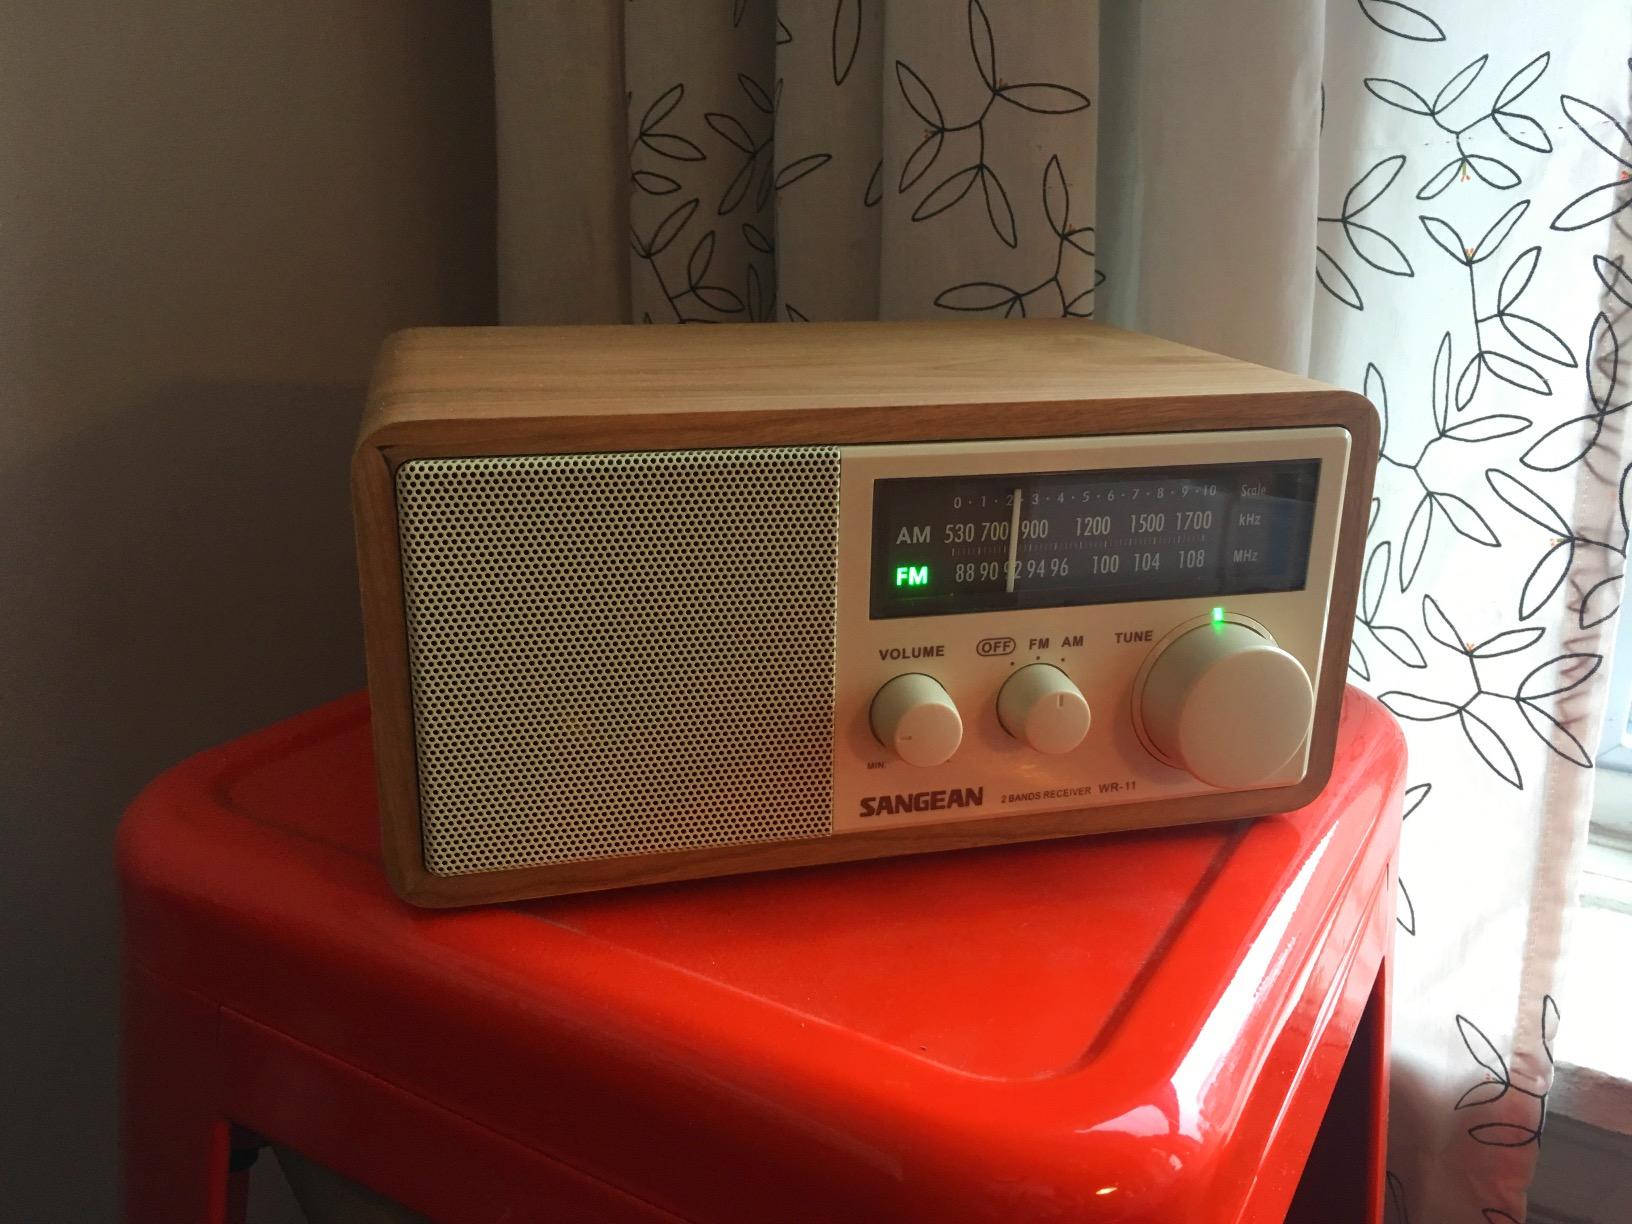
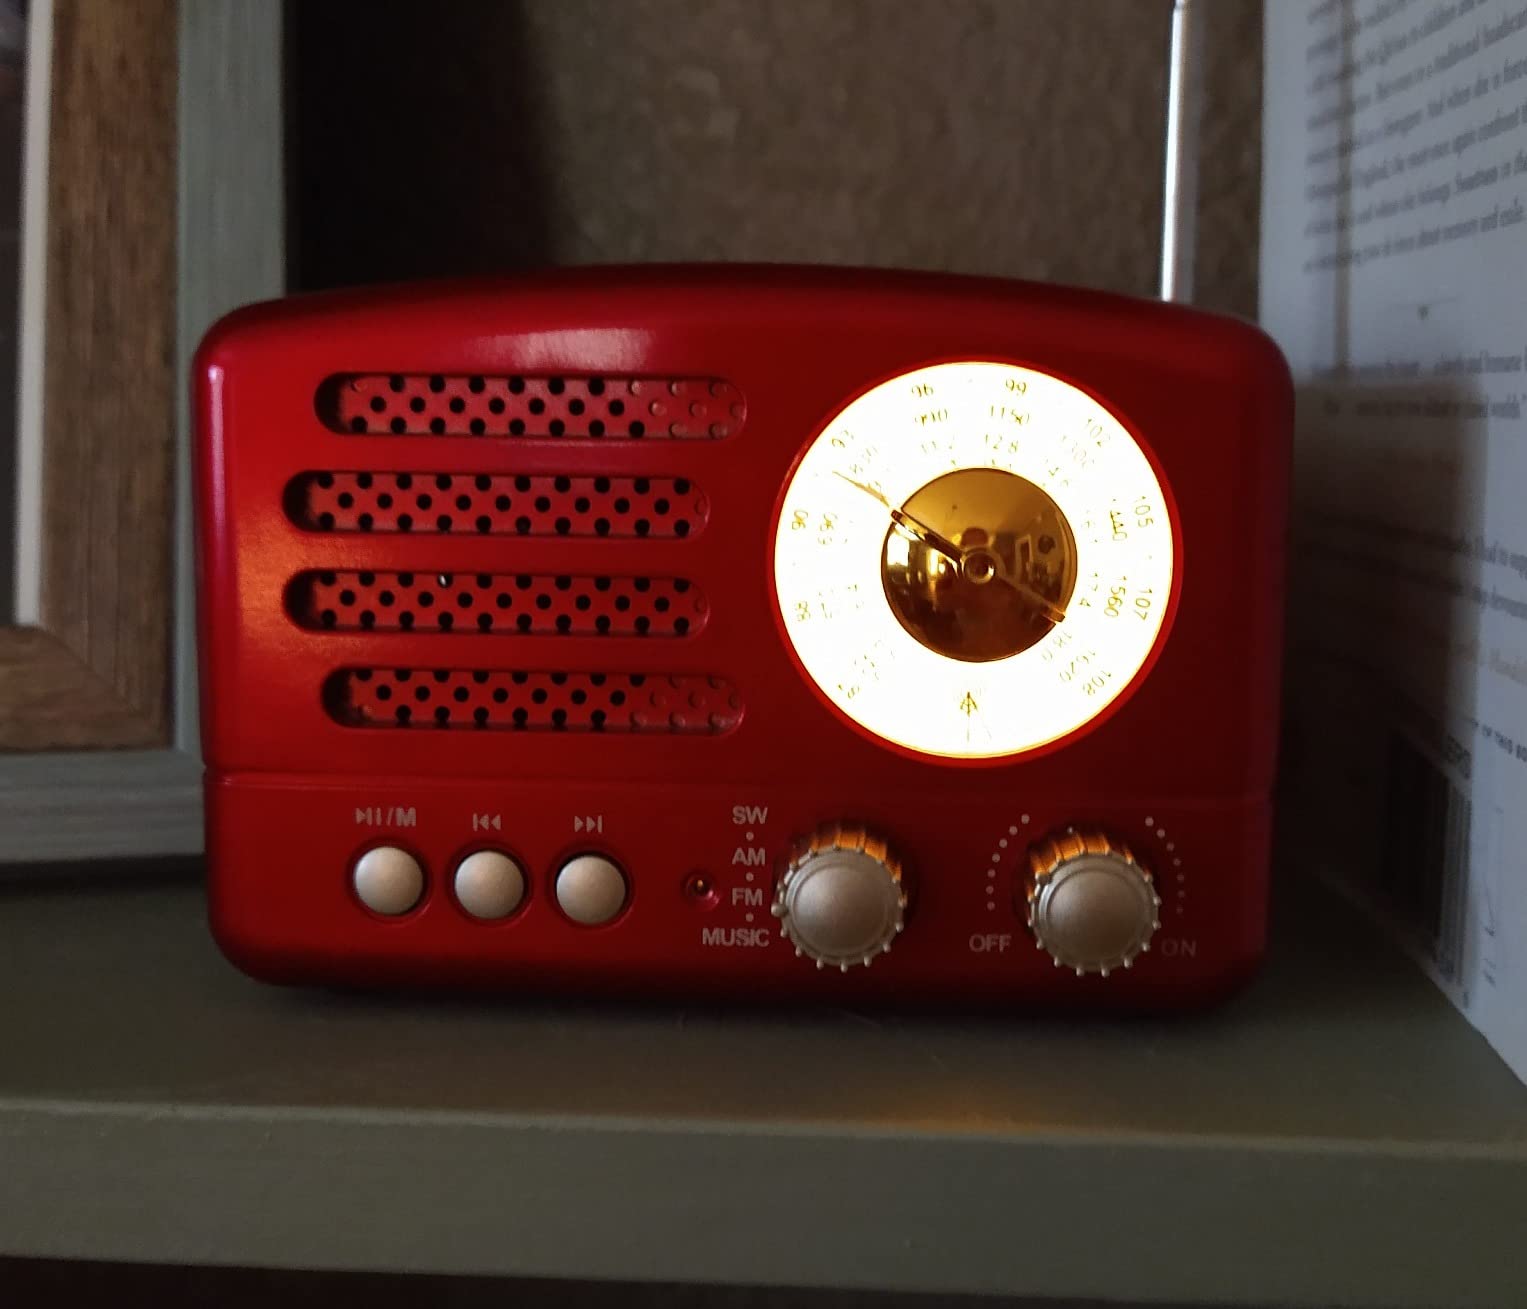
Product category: radio
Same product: no